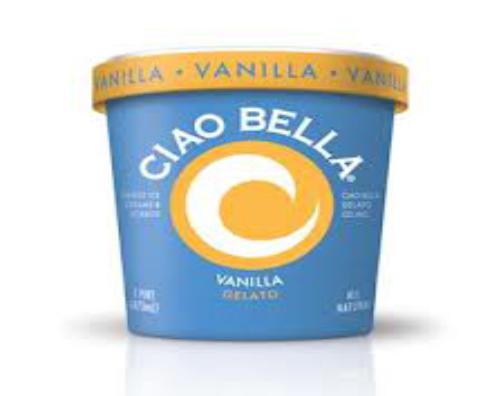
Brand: Ciao Bella Gelato Company
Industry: Food